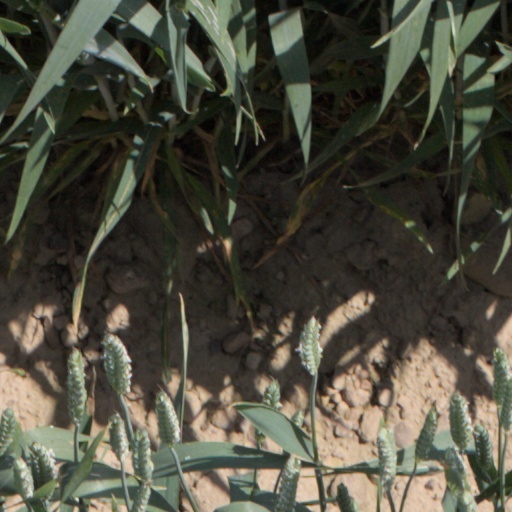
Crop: wheat